Hemolytic jaundice

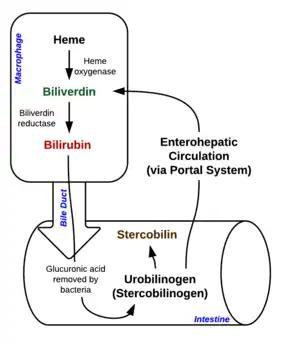
Process of heme breakdown that leads to the production of bilirubin, in extravascular hemolysis.

During intravascular hemolysis, red blood cells are broken down within the vasculature, allowing hemoglobin from the ruptured red blood cells to form haptoglobin-hemoglobin complexes with haptoglobin, which will be internalized and degraded by hepatocytes and the spleen. If the degree of hemolysis is abnormally high, the unbound hemoglobin is converted to methemoglobin from which the heme moiety is bound to hemopexin or to albumin, and both heme-hemopexin and heme-bound albumin are internalized by hepatocytes and subsequently degraded to bilirubin.